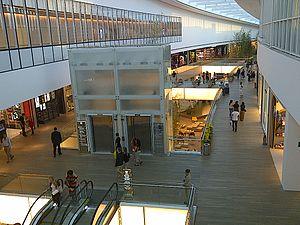
Barra da Tijuca est un quartier de la zone ouest de la ville de Rio de Janeiro au Brésil.